List of military rations

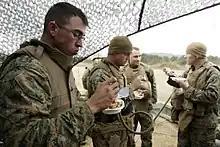
United States Marines eating Japan Ground Self-Defense Force rations in 2010

This is a list of military rations organized by country and region. A majority of the military rations listed here are present-issue field rations.